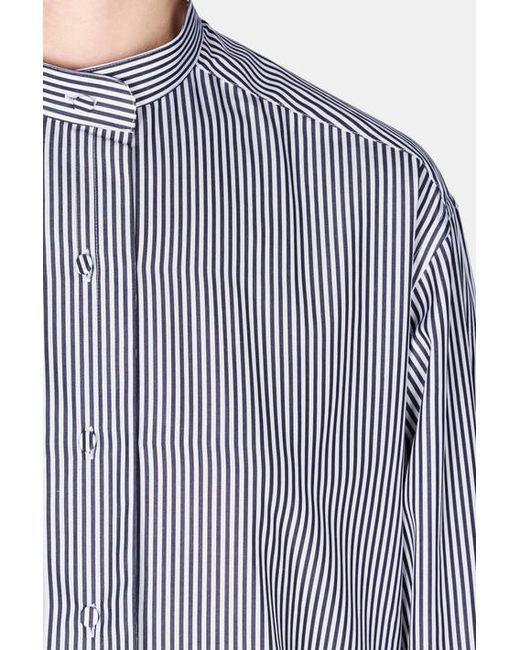
Formelles Hemd mit schwarzen und weißen vertikalen Streifen